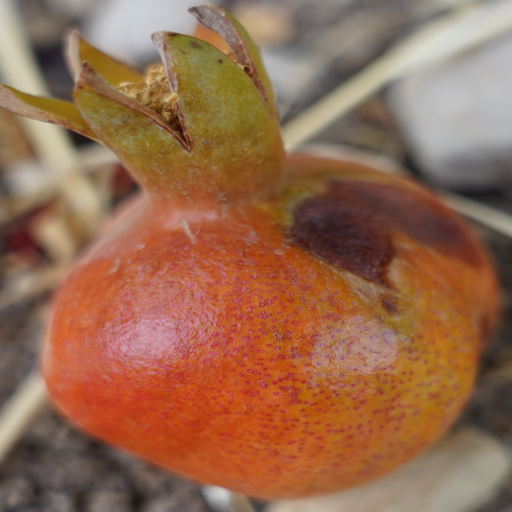
Label: Colletotrichum spp